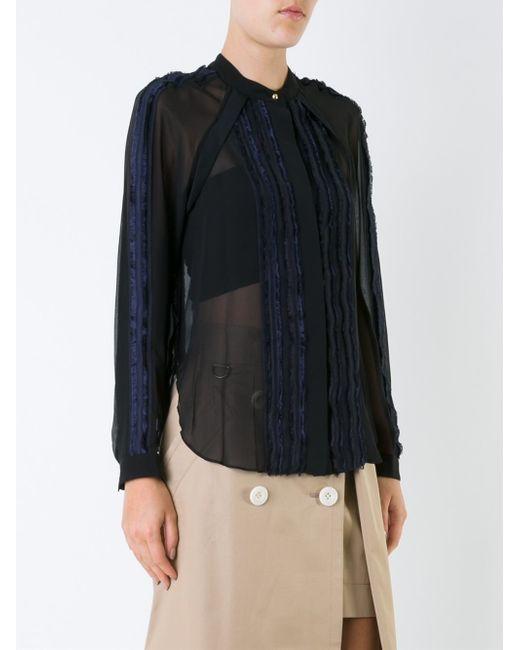
Schwarze Chiffonbluse mit hohem Halsausschnitt und blauem Faltendesign, durchsichtig, Sommerkleidung